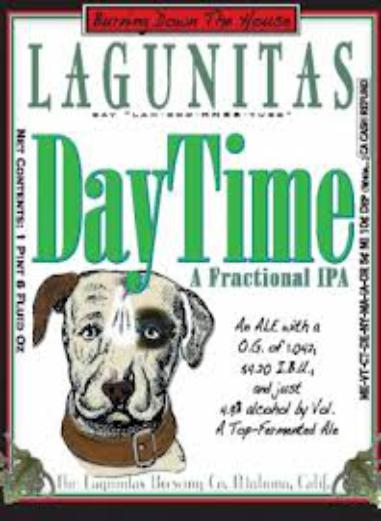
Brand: Lagunitas
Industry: Food